ZX Spectrum graphic modes

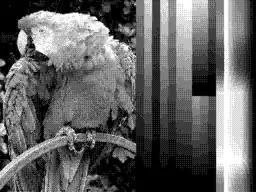
Pentagon 512 × 384 video mode example

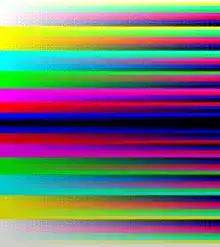
Standard ZX Spectrum palette with dithering, in pixel art

The eLeMeNt ZX computer and the MB03+ interface provide a planar-based 256 × 192 (LowRes), 512 × 192 (HighRes) and 512 × 384 (SuperHiRes) resolutions. HGFX graphics are handled through planar layers, but can be also accessed as "chunky" RAM pages. The highest, chunky-only, is the "PAL" resolution of 720 × 546 pixels. The HGFX consists of ZX-screen compatible (non-linear or linear) layers-bitplanes to achieve up to 256 colours both in LowRes and HiRes modes, 16 colours in SuperHiRes and 4 colours in the highest resolution. It occupies only part of the memory, similar to the ZX-screen memory, has own internal buffers and can be combined with the original ZX-graphics, in a so-called transparency mode. The HGFX provides a 24-bit true-colour palette (HiRes indeXedColour compatible) with a 256 indexed colours. HGFX screen data can be also displayed in HAM (Amiga-like) and FILL (Apple2GS-like) modes.